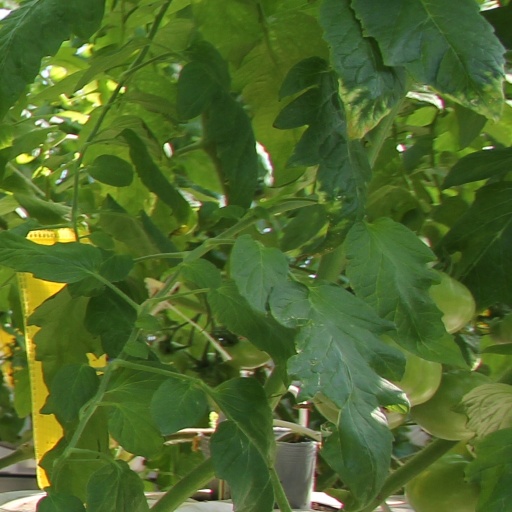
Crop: tomato